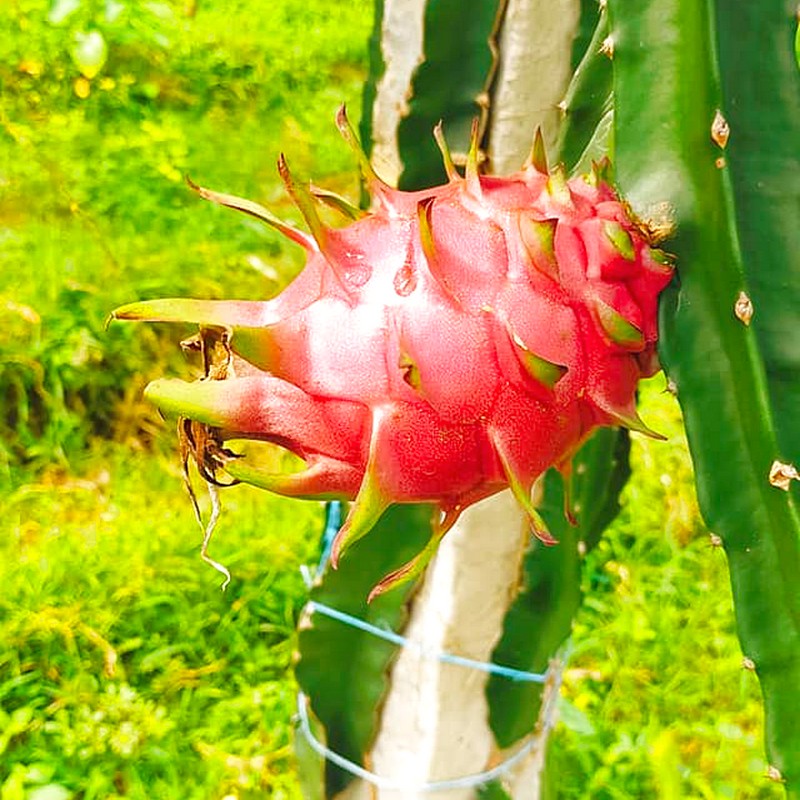
Label: Mature Dragon Fruit